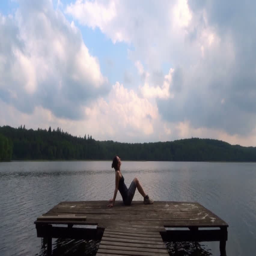
young woman sits on a wooden pier on the lake